East Side Mall

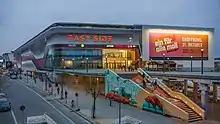
Mall exterior, 2018

The East Side Mall is a shopping mall in the Berlin-Friedrichshain district of Berlin, Germany. The mall was designed by architect Ben van Berkel. Construction began in May 2016 and it was opened to the public in October 2018.